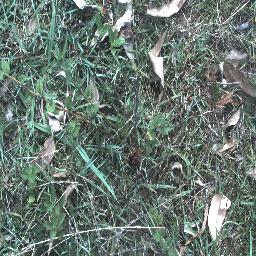
Label: negative